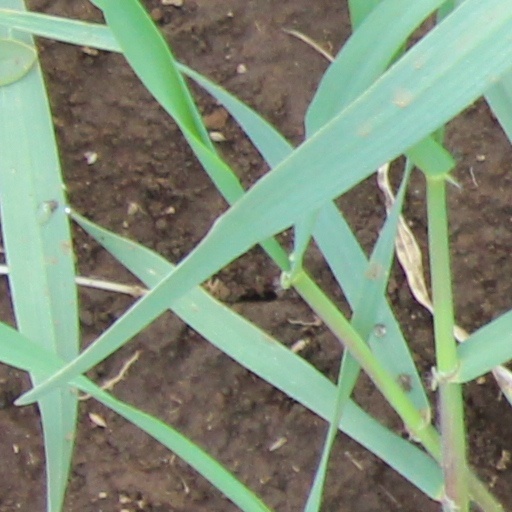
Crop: wheat